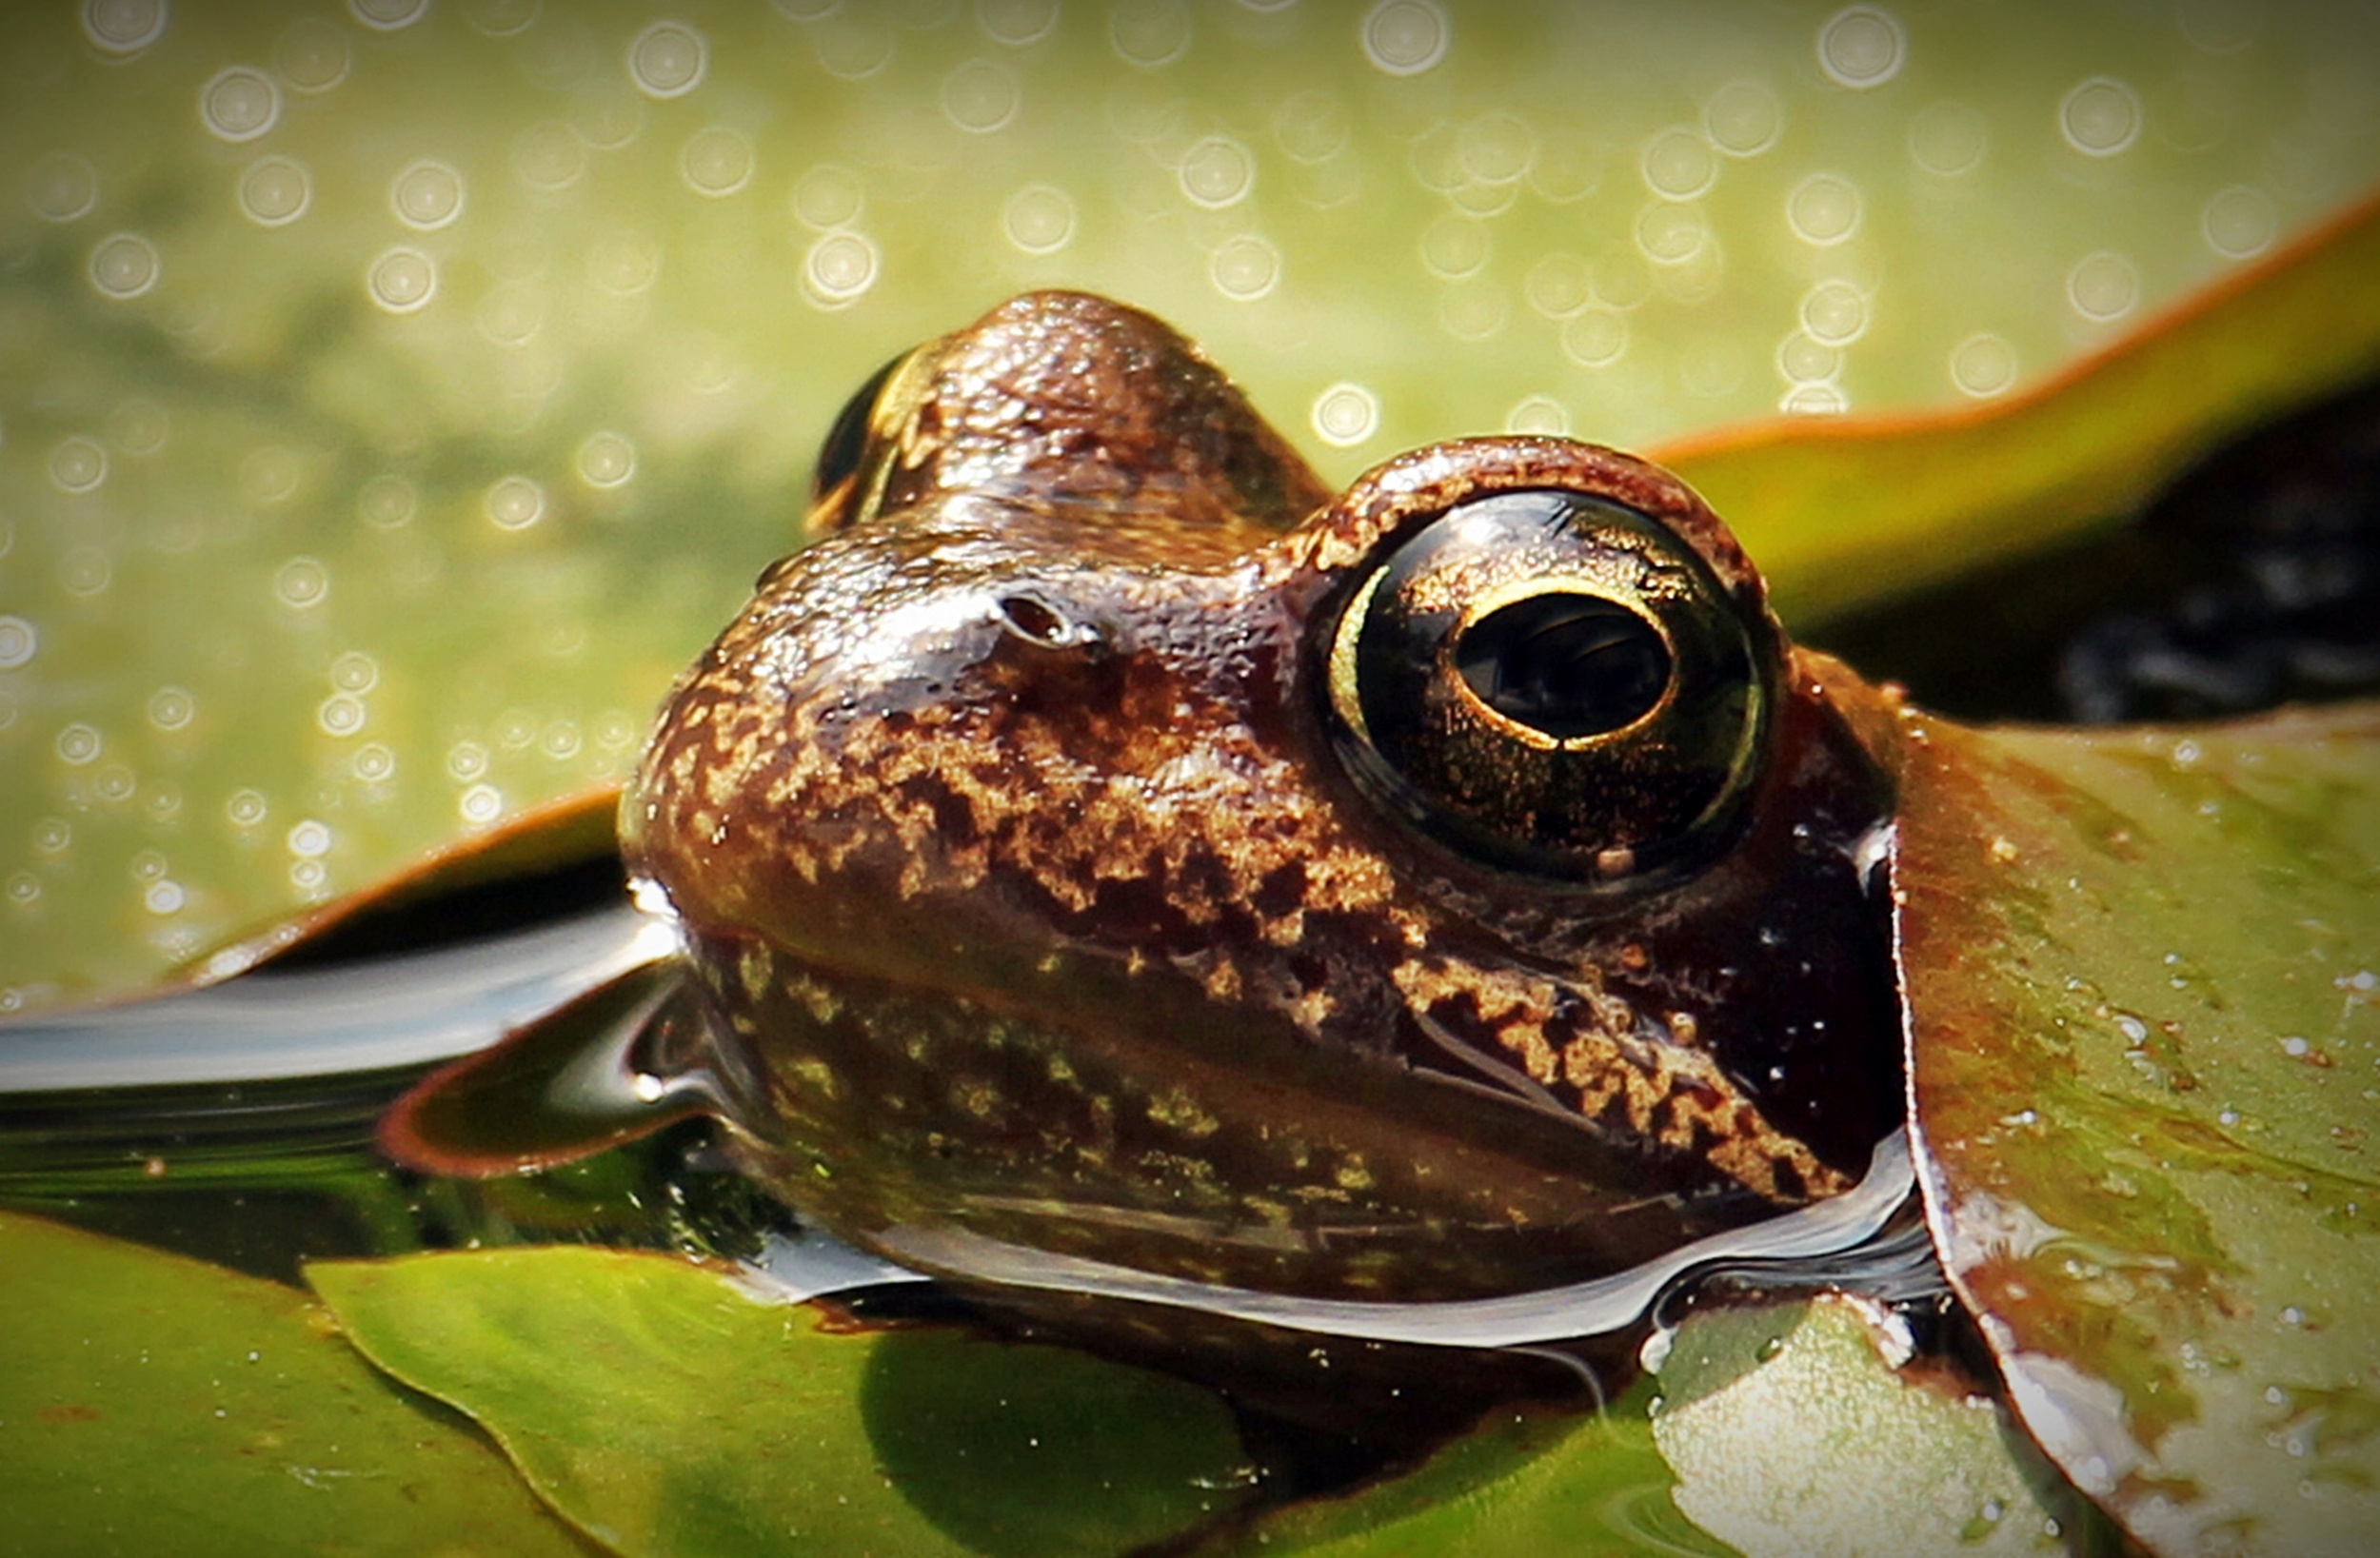
water, nature, plant, rain, leaf, animal, pond, wildlife, green, biology, frog, amphibian, aquatic plant, flora, fauna, lily pad, tree frog, close up, hide, lurking, vertebrate, amphibians, hidden, water lilies, animal world, wildlife photography, nuphar, macro photography, garden pond, pond inhabitants, biotope, nuphar pumila leaf, bullfrog, ranidae, frog in the pond